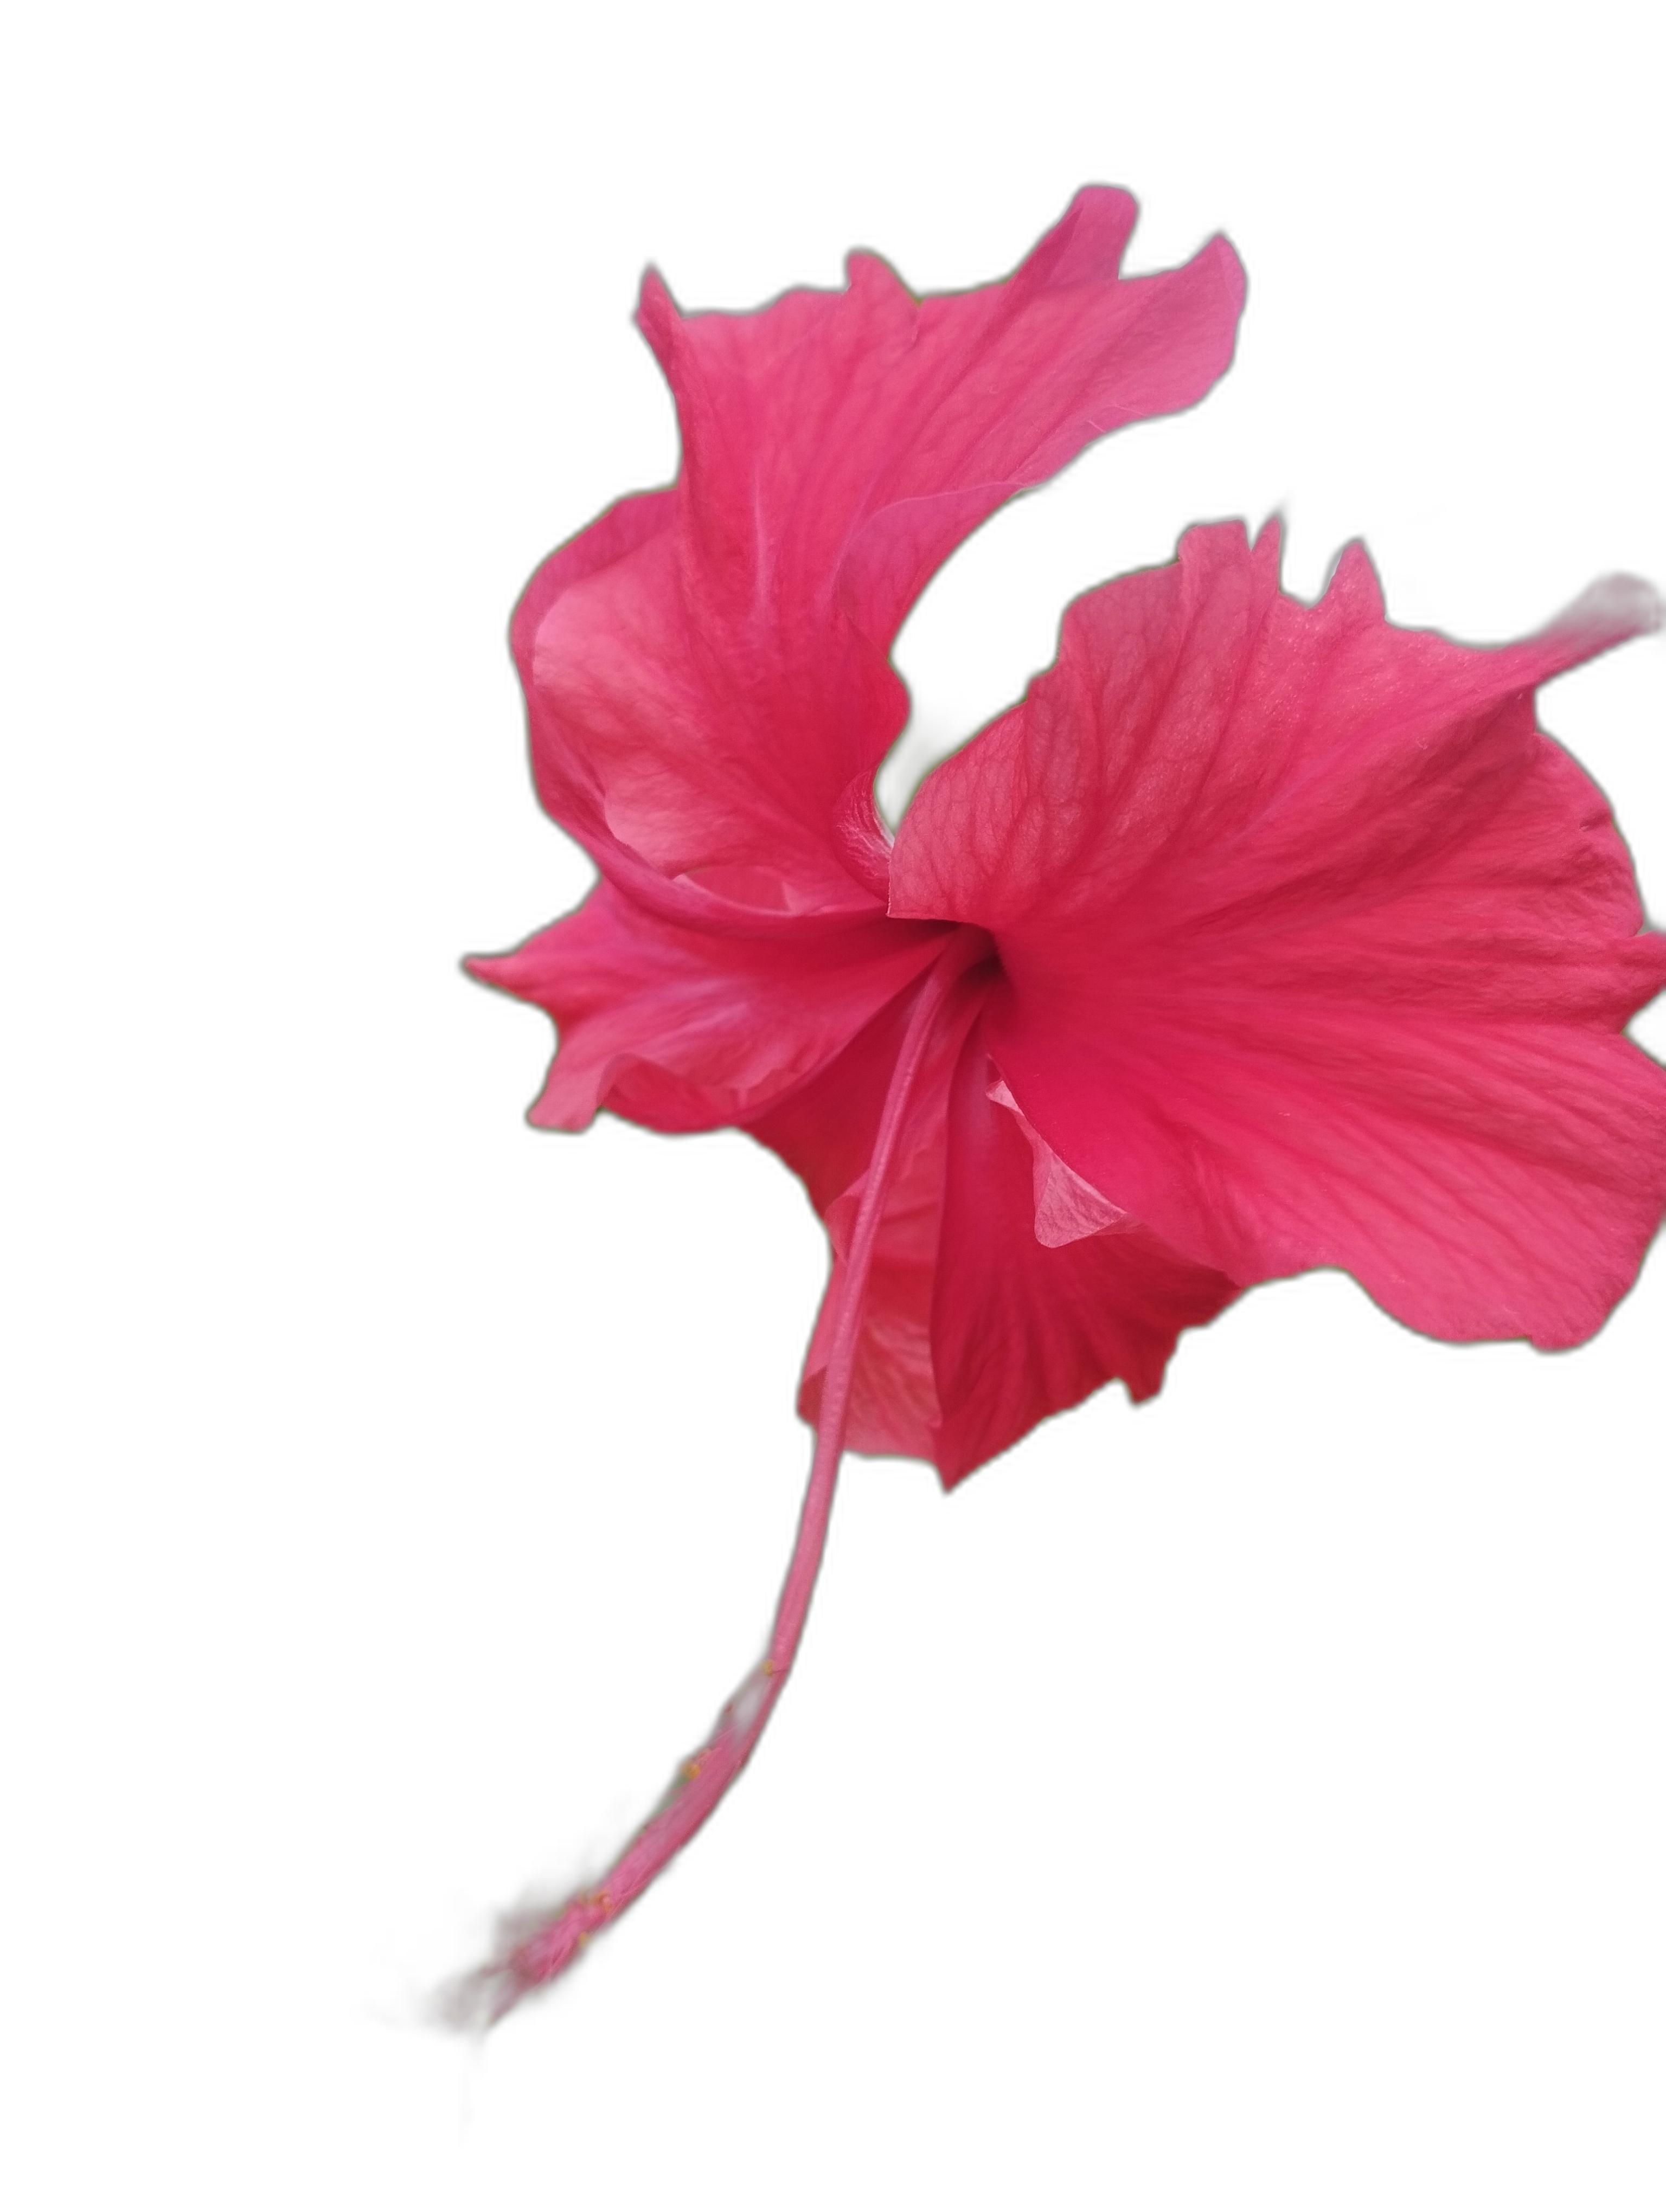
Label: Hibiscus